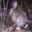
Label: rabbit